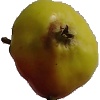
Label: Apple Red Yellow 2